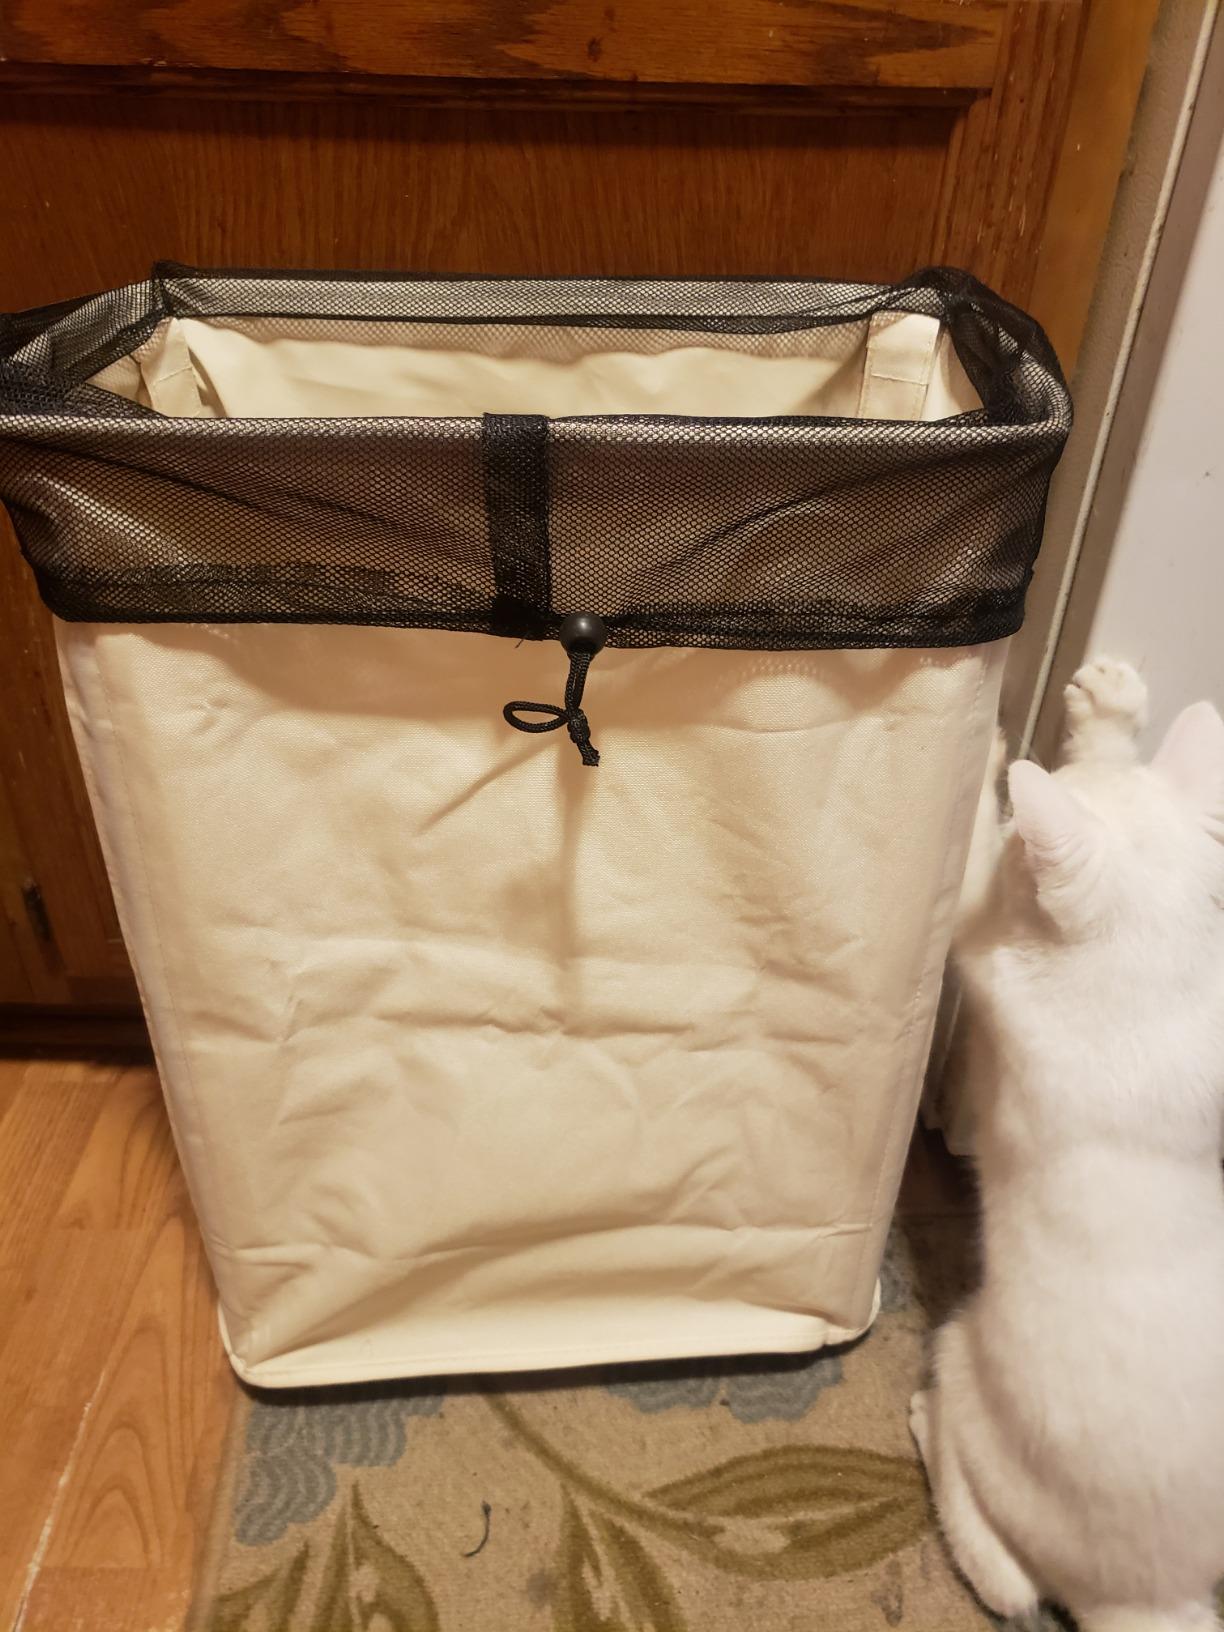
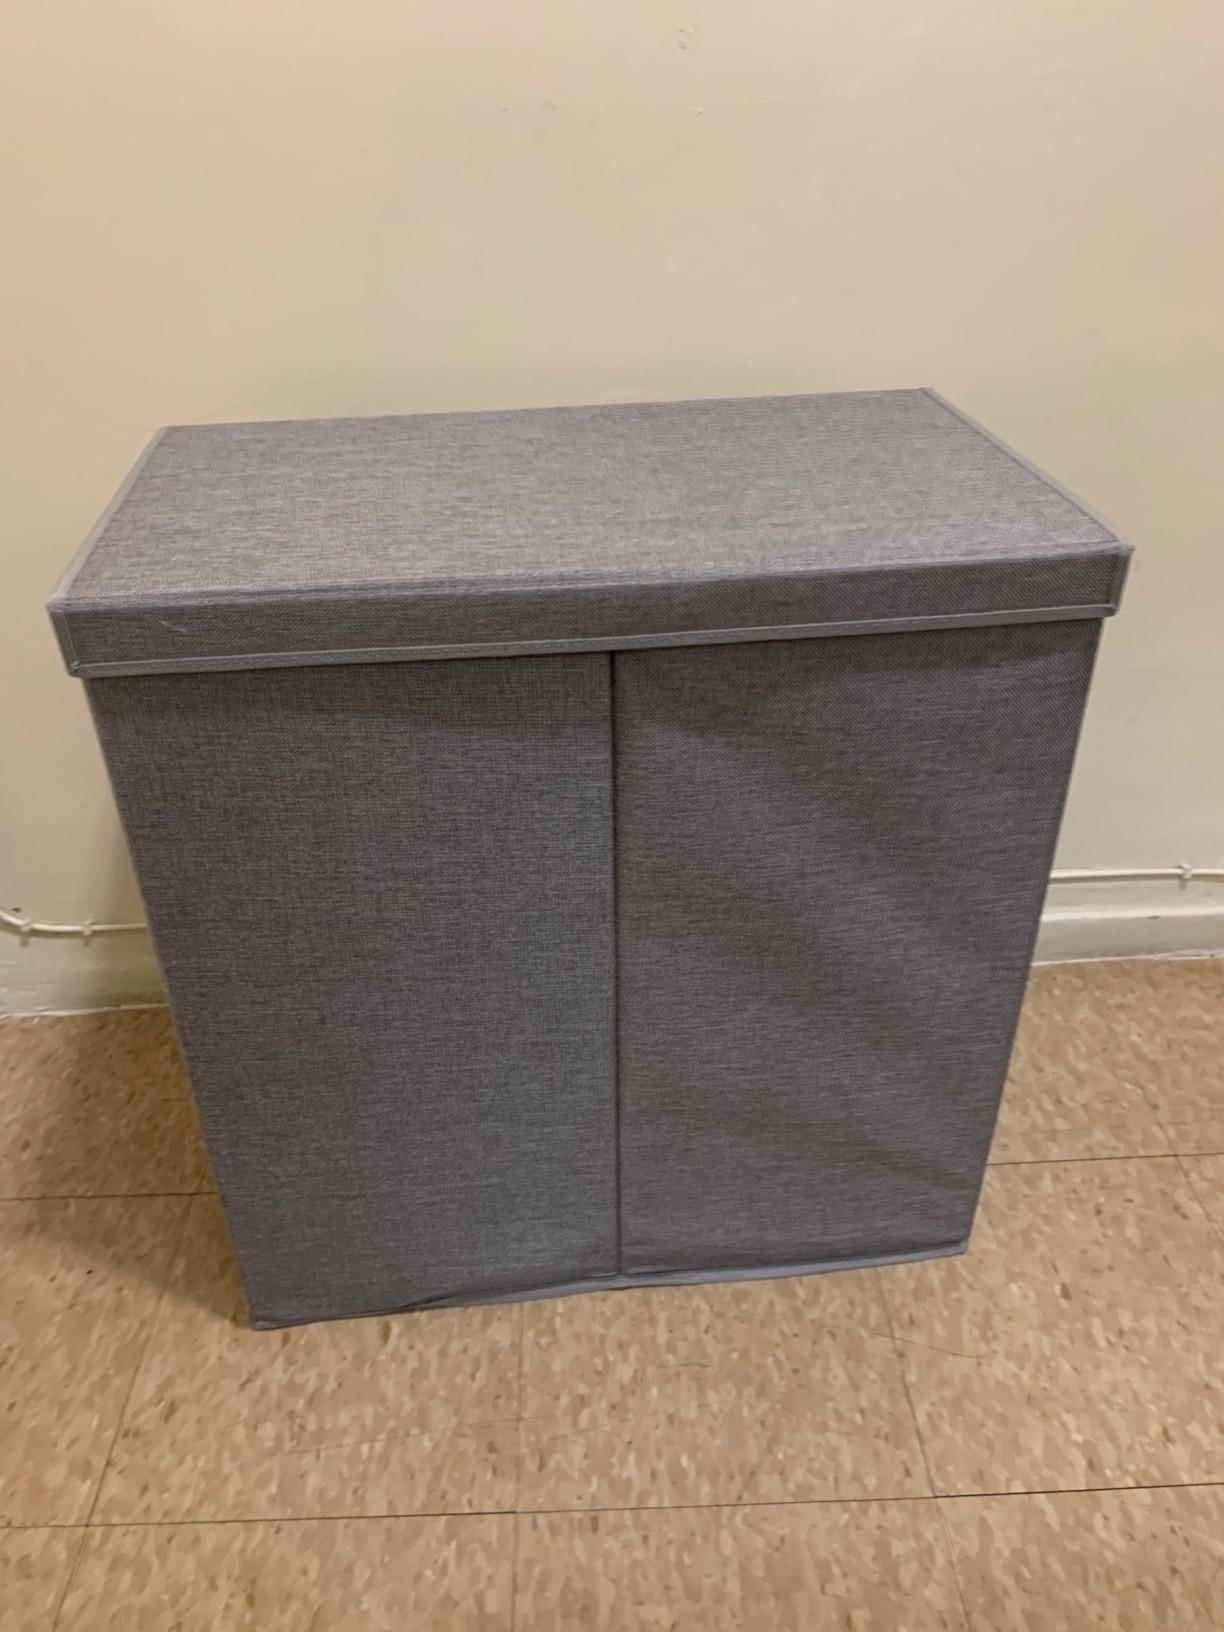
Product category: items_hamper
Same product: no